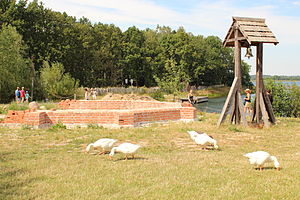
Klokkestabel / Galleri
Kirke under opførsel og klokkestabel på Middelaldercentret sommeren 2014.
Klokkestabel er en fritstående, tårnlignende, ofte åben og tagdækket tømmerkonstruktion, som bærer en eller flere kirkeklokker. Den anvendes ved tårnløse kirker. Hvis klokkerne er ophængt i et lukket hus, kaldes det for et klokkehus.